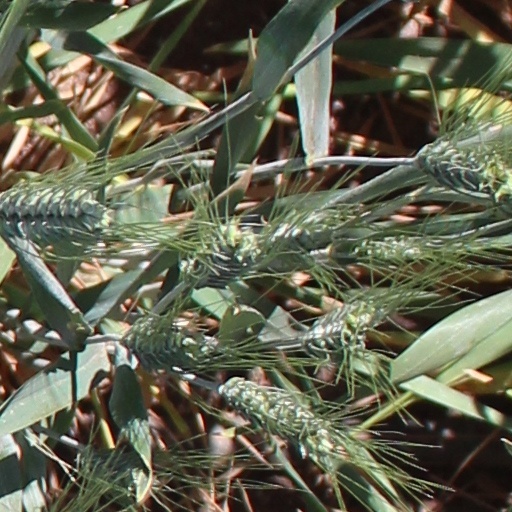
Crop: wheat